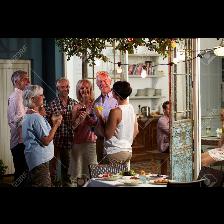
Label: Human